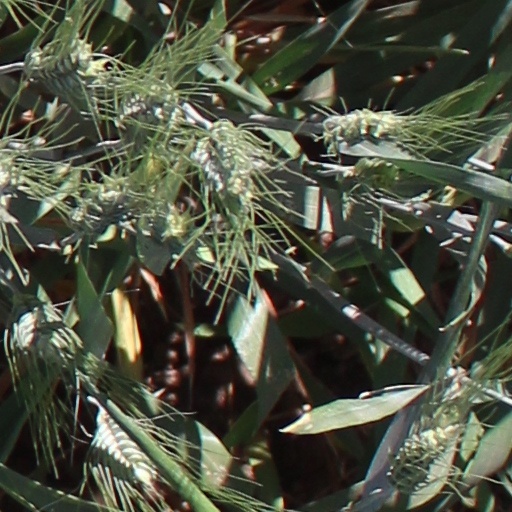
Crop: wheat